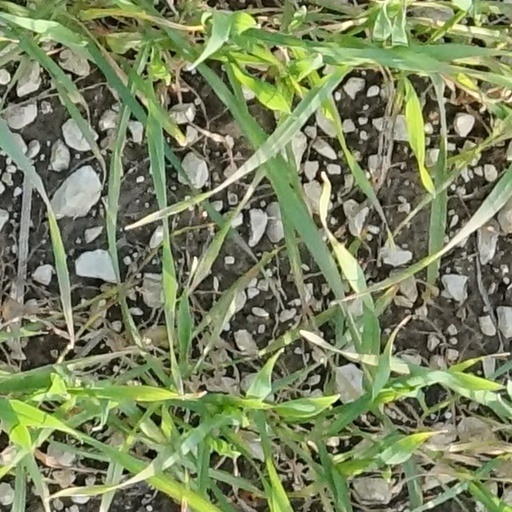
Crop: wheat